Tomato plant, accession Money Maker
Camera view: tilt-top (135 deg); turntable rotation: 180 degrees
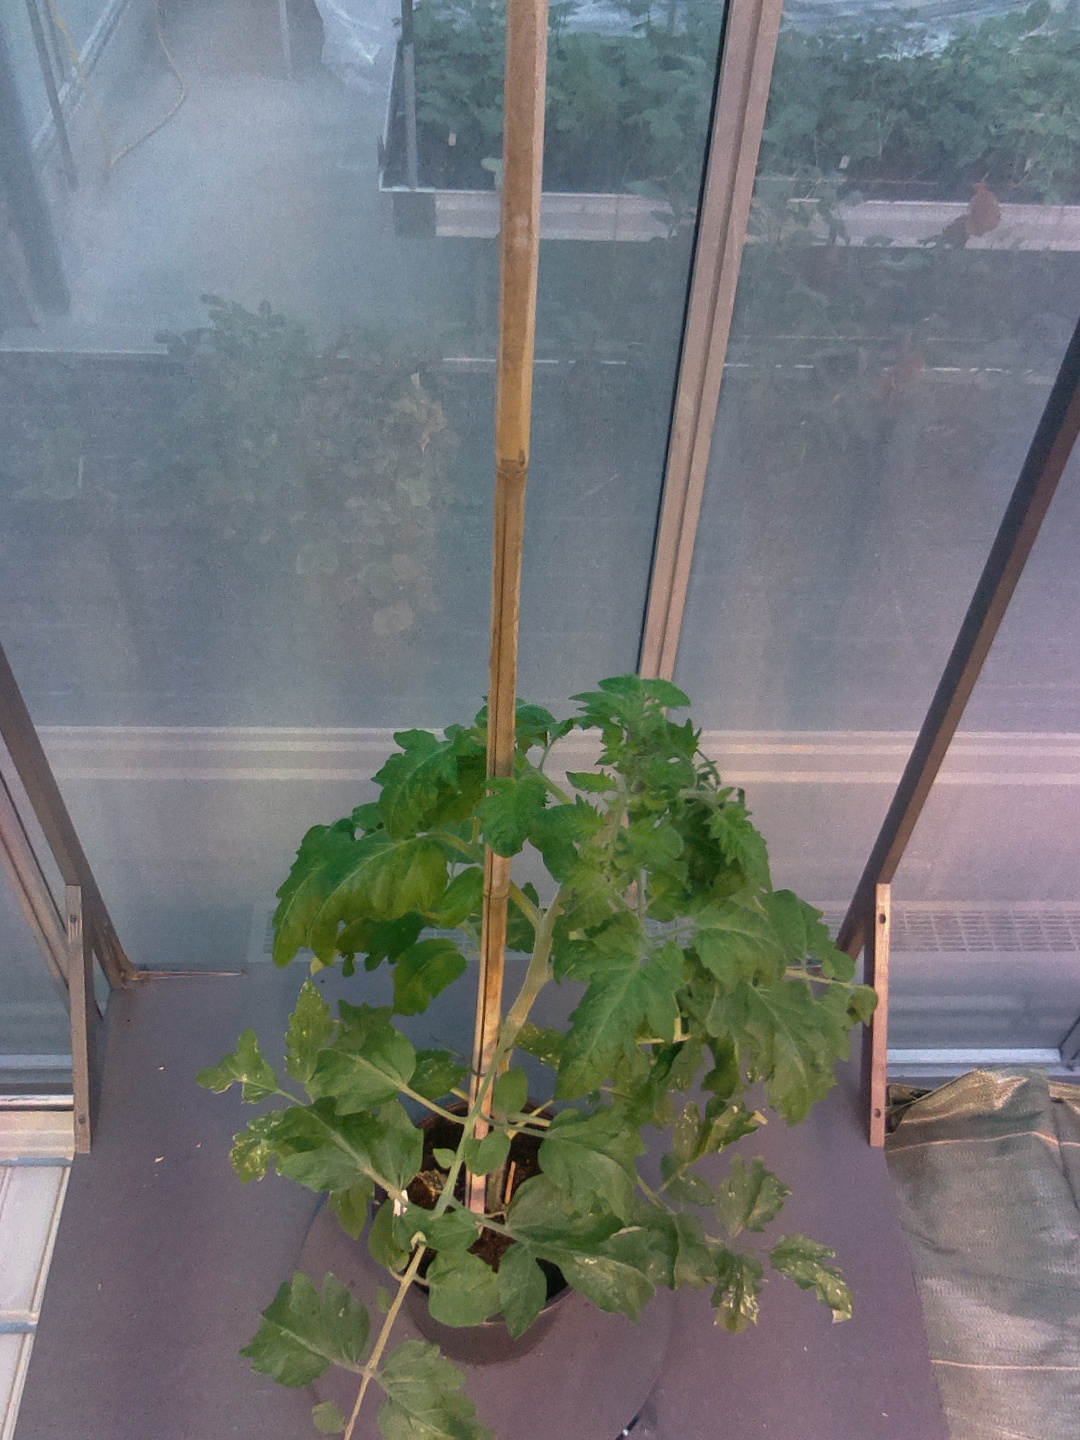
BBCH growth stage 53: 3 inflorescences visible